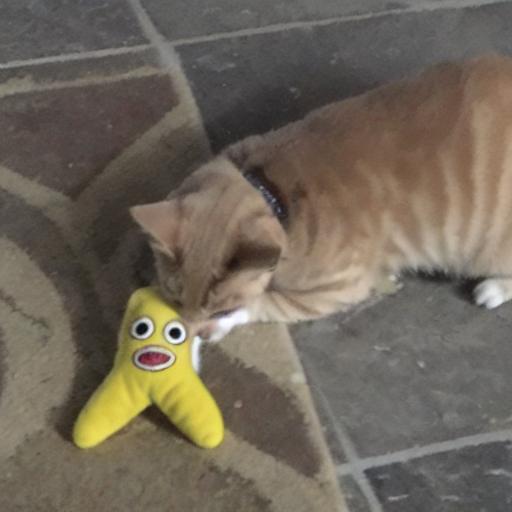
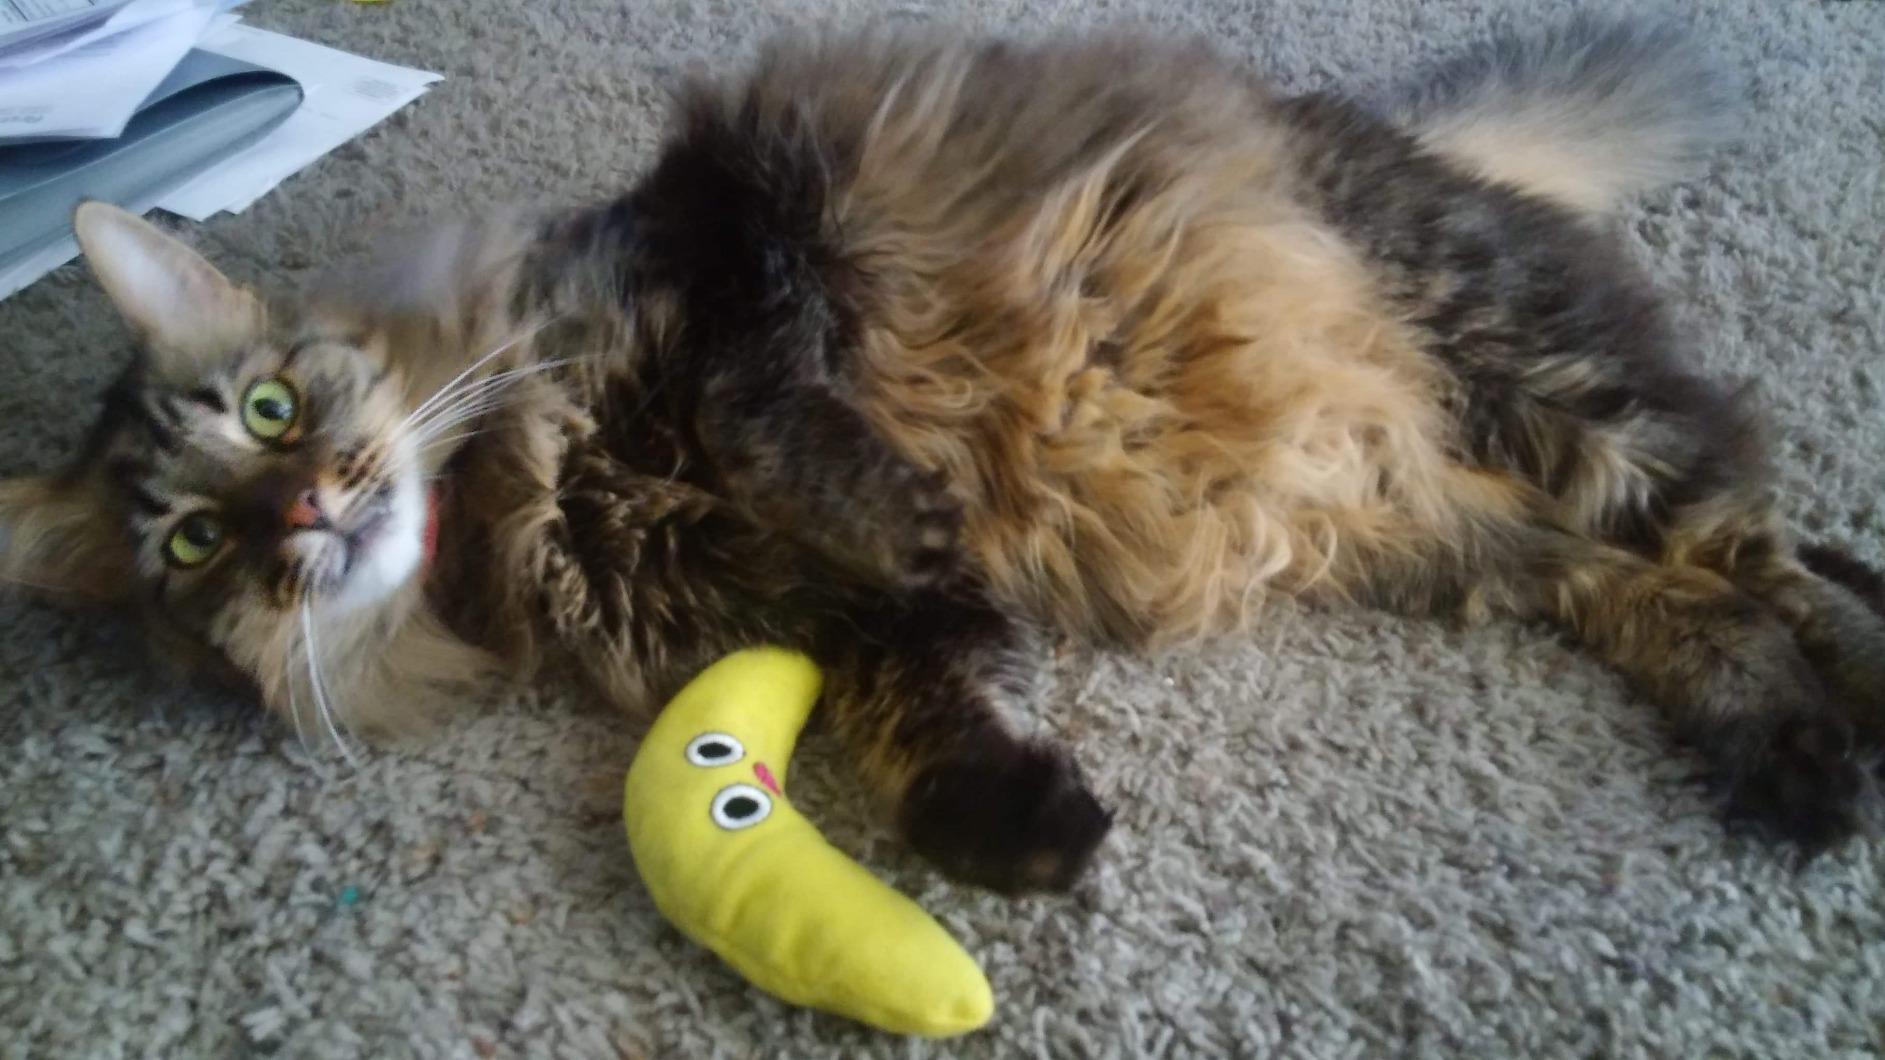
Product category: items_toy
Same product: no